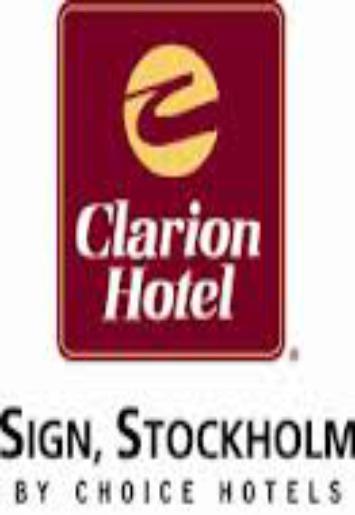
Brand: Clarion
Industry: Electronic